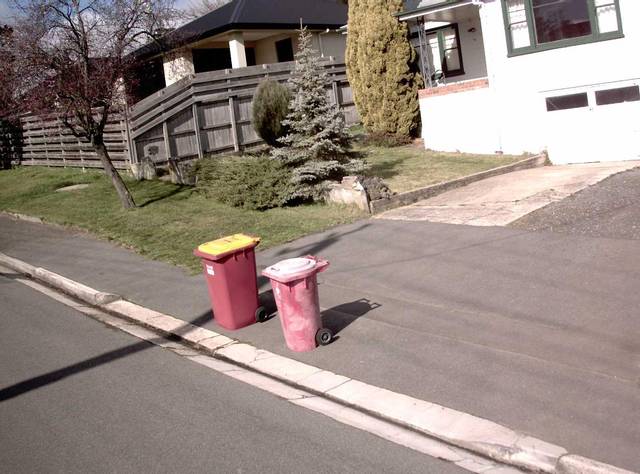
Region: Australia
Coordinates: -41.449, 147.127